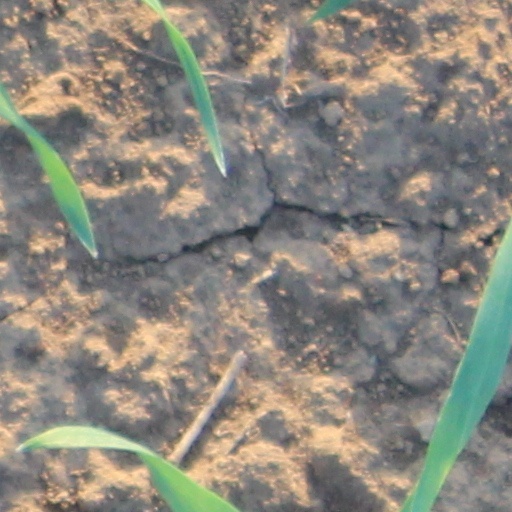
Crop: wheat